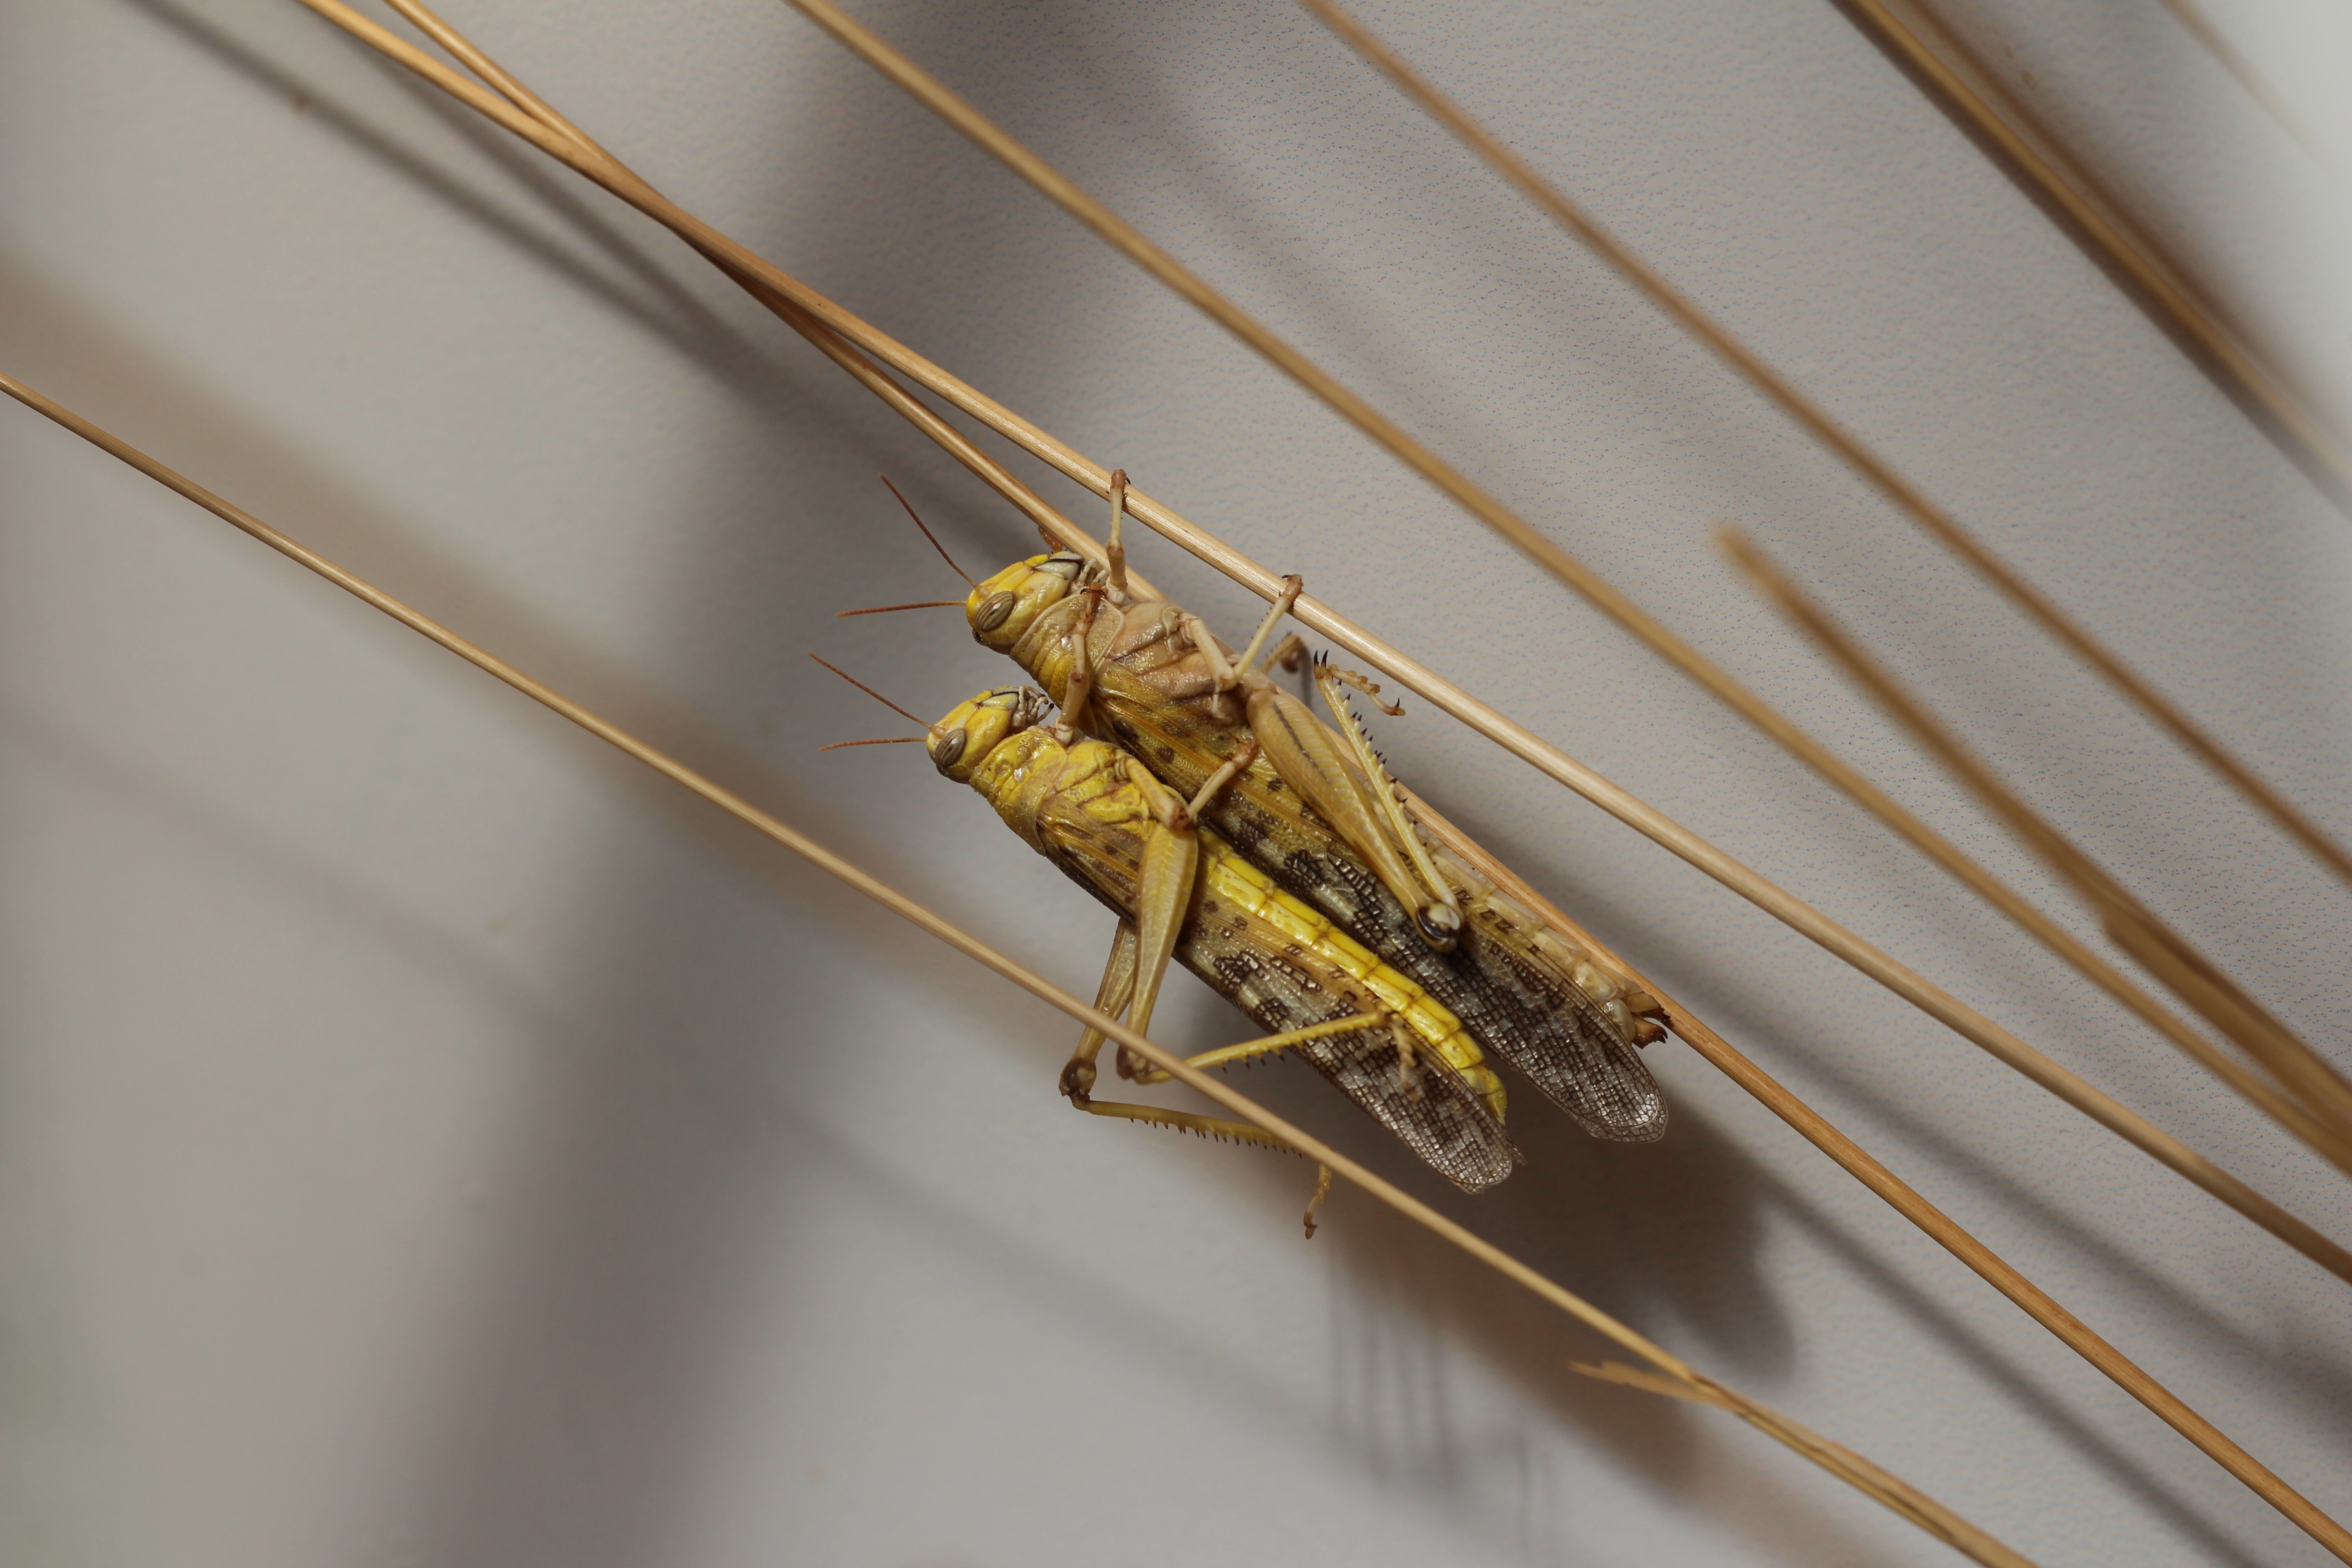
nature, wing, animal, antenna, insect, fauna, invertebrate, cricket, close up, straw, insects, bugs, pest, grasshopper, locust, macro photography, arthropod, locus, cricket like insect